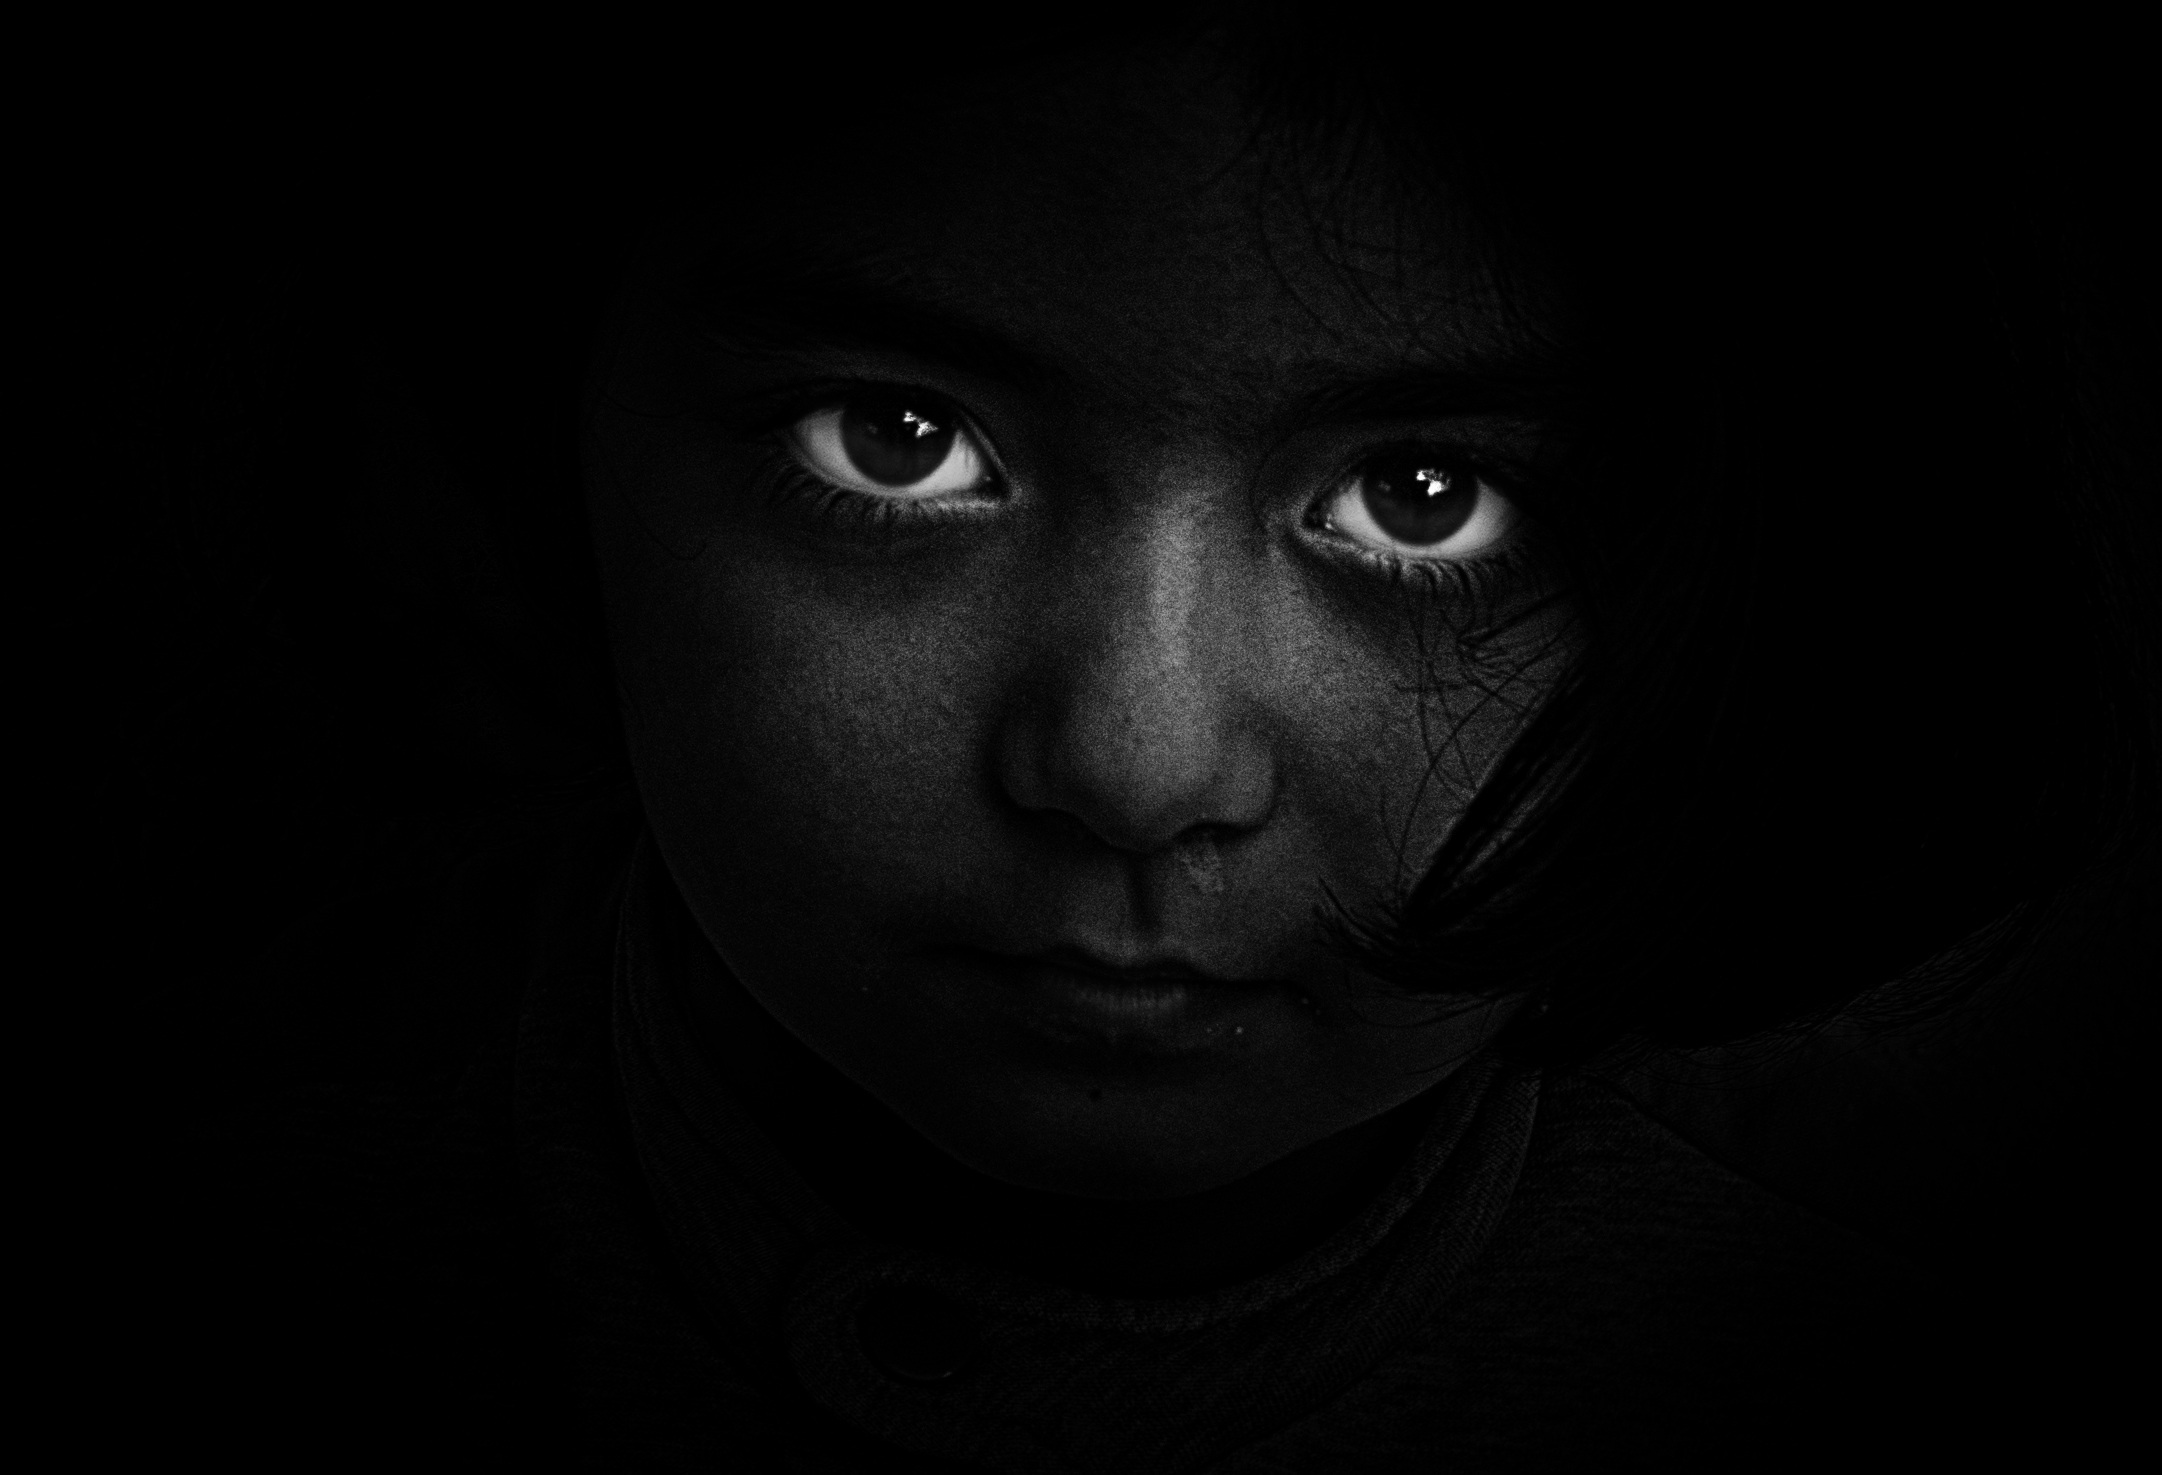
person, black and white, girl, white, photography, dark, portrait, darkness, black, monochrome, close up, face, nose, eyes, eye, head, organ, hidden, emotion, hiding, monochrome photography, portrait photography